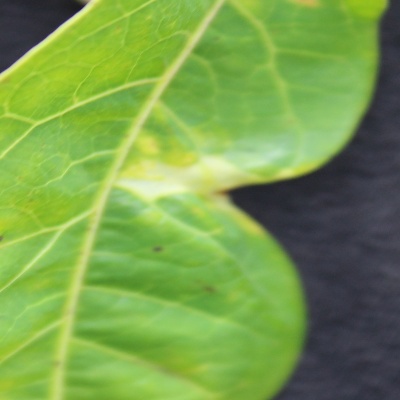
Crop: Cassava
Condition: green mite